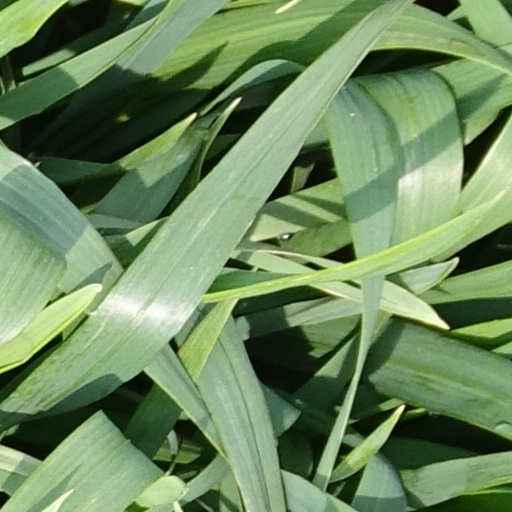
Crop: wheat